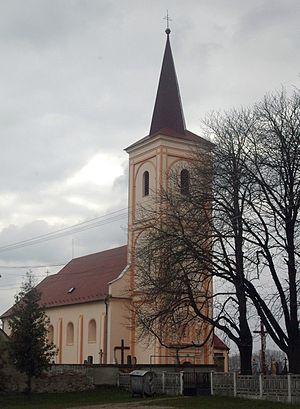
Kuklov est un village de Slovaquie situé dans la région de Trnava.